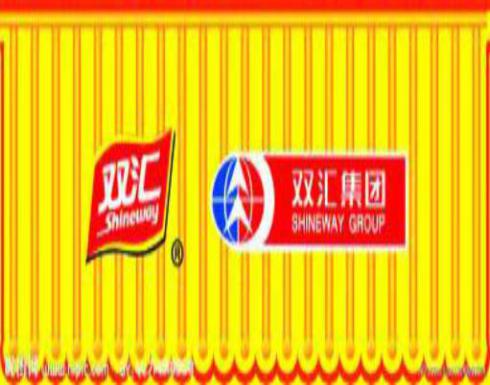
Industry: Food